Negev Bedouin

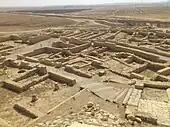
Tal Al-Sba' inhabited since 1100 BCE

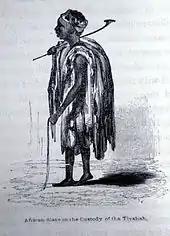
African slave belonging to Tiyaha bedouin, 1847

Most of the Negev Bedouin tribes migrated to the Negev from the Arabian Desert, Transjordan, Egypt, and the Sinai from the 18th century onwards. Traditional Bedouin lifestyle began to change after the French invasion of Egypt in 1798. The rise of the puritanical Wahhabi sect forced them to reduce their raiding of caravans. Instead, the Bedouin acquired a monopoly on guiding pilgrim caravans to Mecca, as well as selling them provisions. The opening of the Suez canal reduced the dependence on desert caravans and attracted the Bedouin to newly formed settlements that sprung up along the canal.